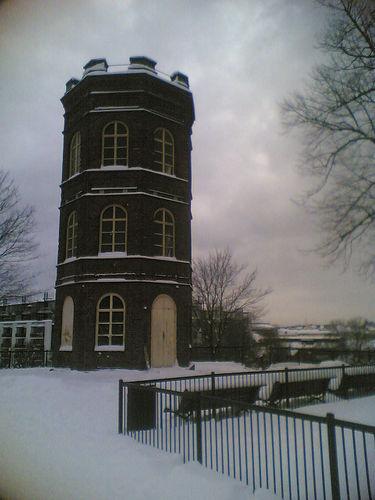
Weather: cloudy or overcast